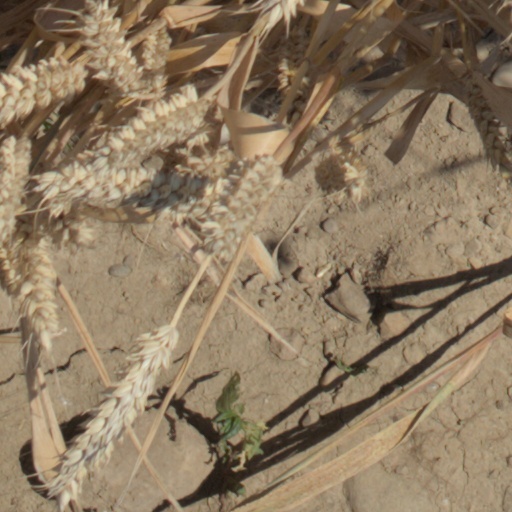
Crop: wheat